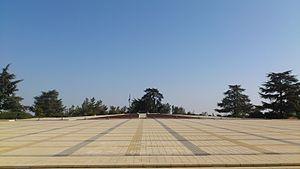
Mont Herzl Plaza est une place cérémonielle centrale au mont Herzl en Jérusalem. La place est utilisée chaque année pour la cérémonie d'ouverture du jour de l'Indépendance d'Israël. Sur le côté nord de la place se situe la tombe de Theodor Herzl, le fondateur du mouvement sioniste. La place est au point le plus haut du mont Herzl dans le centre du cimetière national. Le 18 avril 2012, pendant les répétitions pour la cérémonie du jour de l'Indépendance, un lampadaire électrique est tombé. Il a tué un soldat et blessé sept autres. Le soldat a été enterré dans le cimetière militaire voisin.